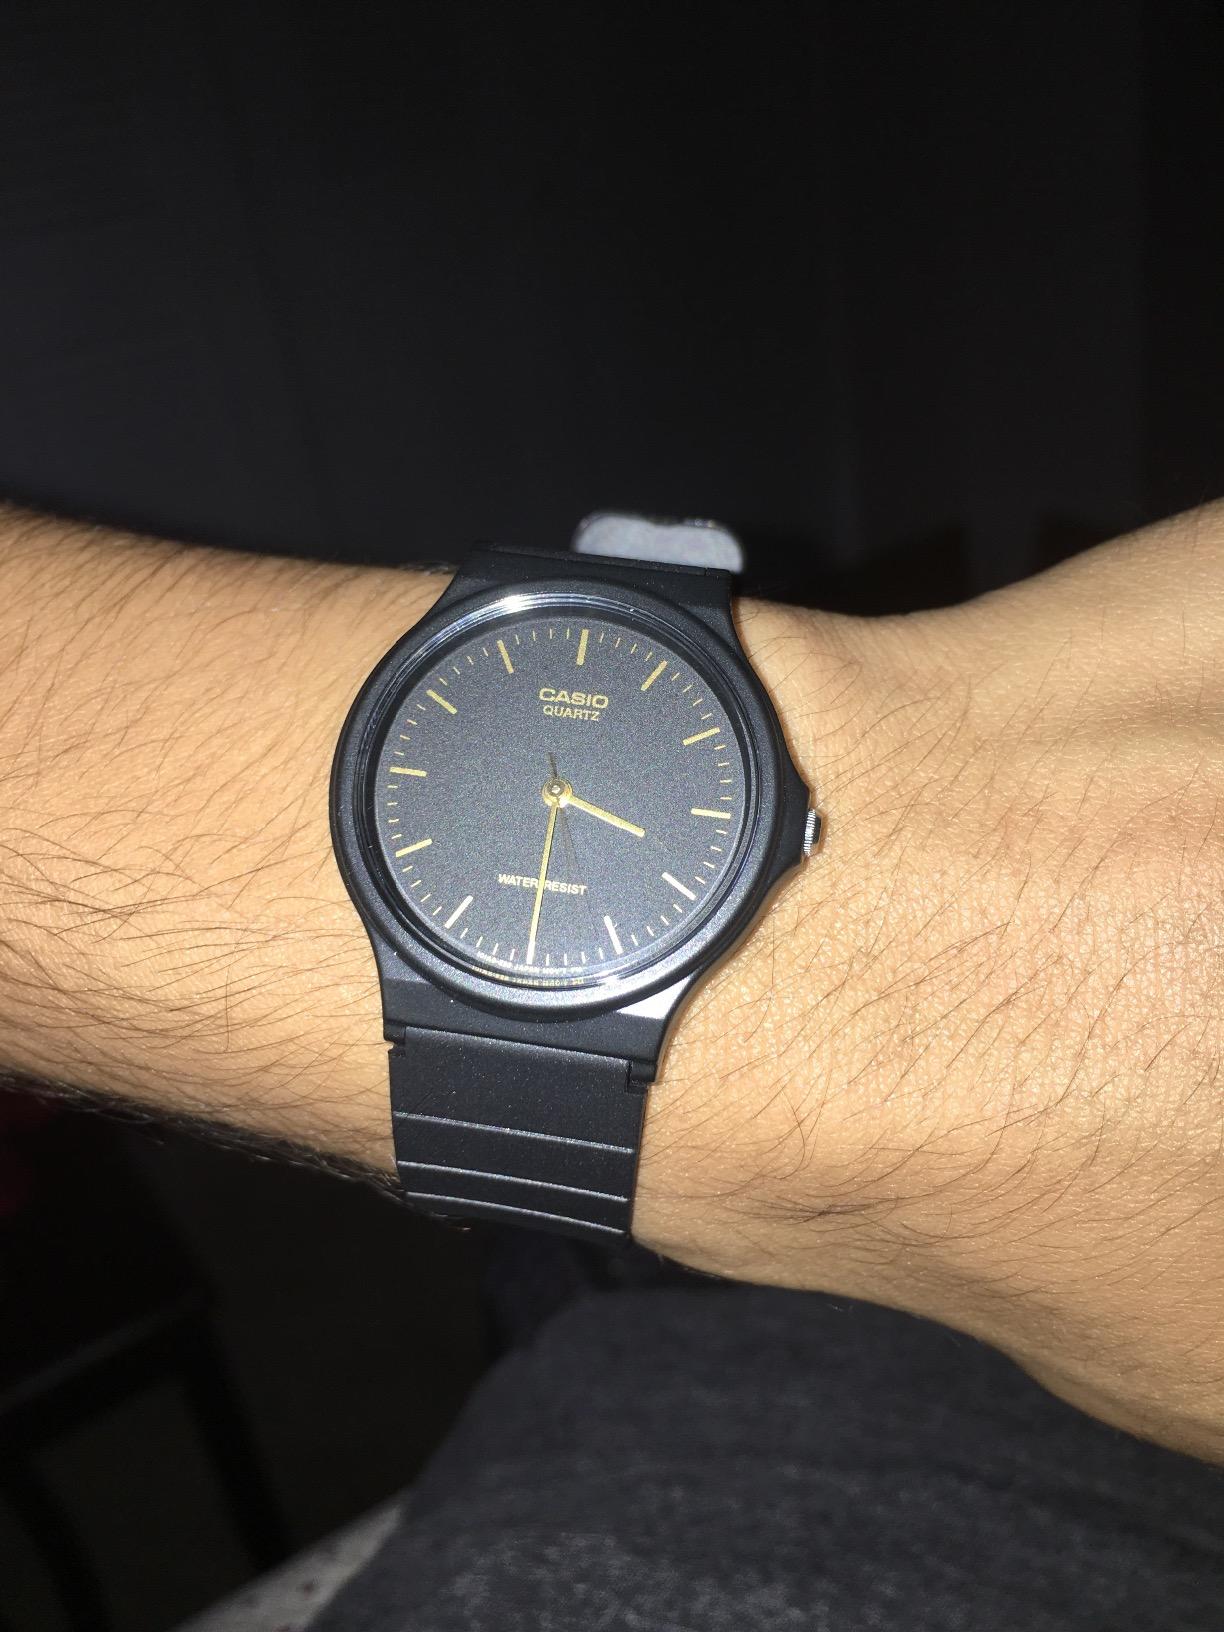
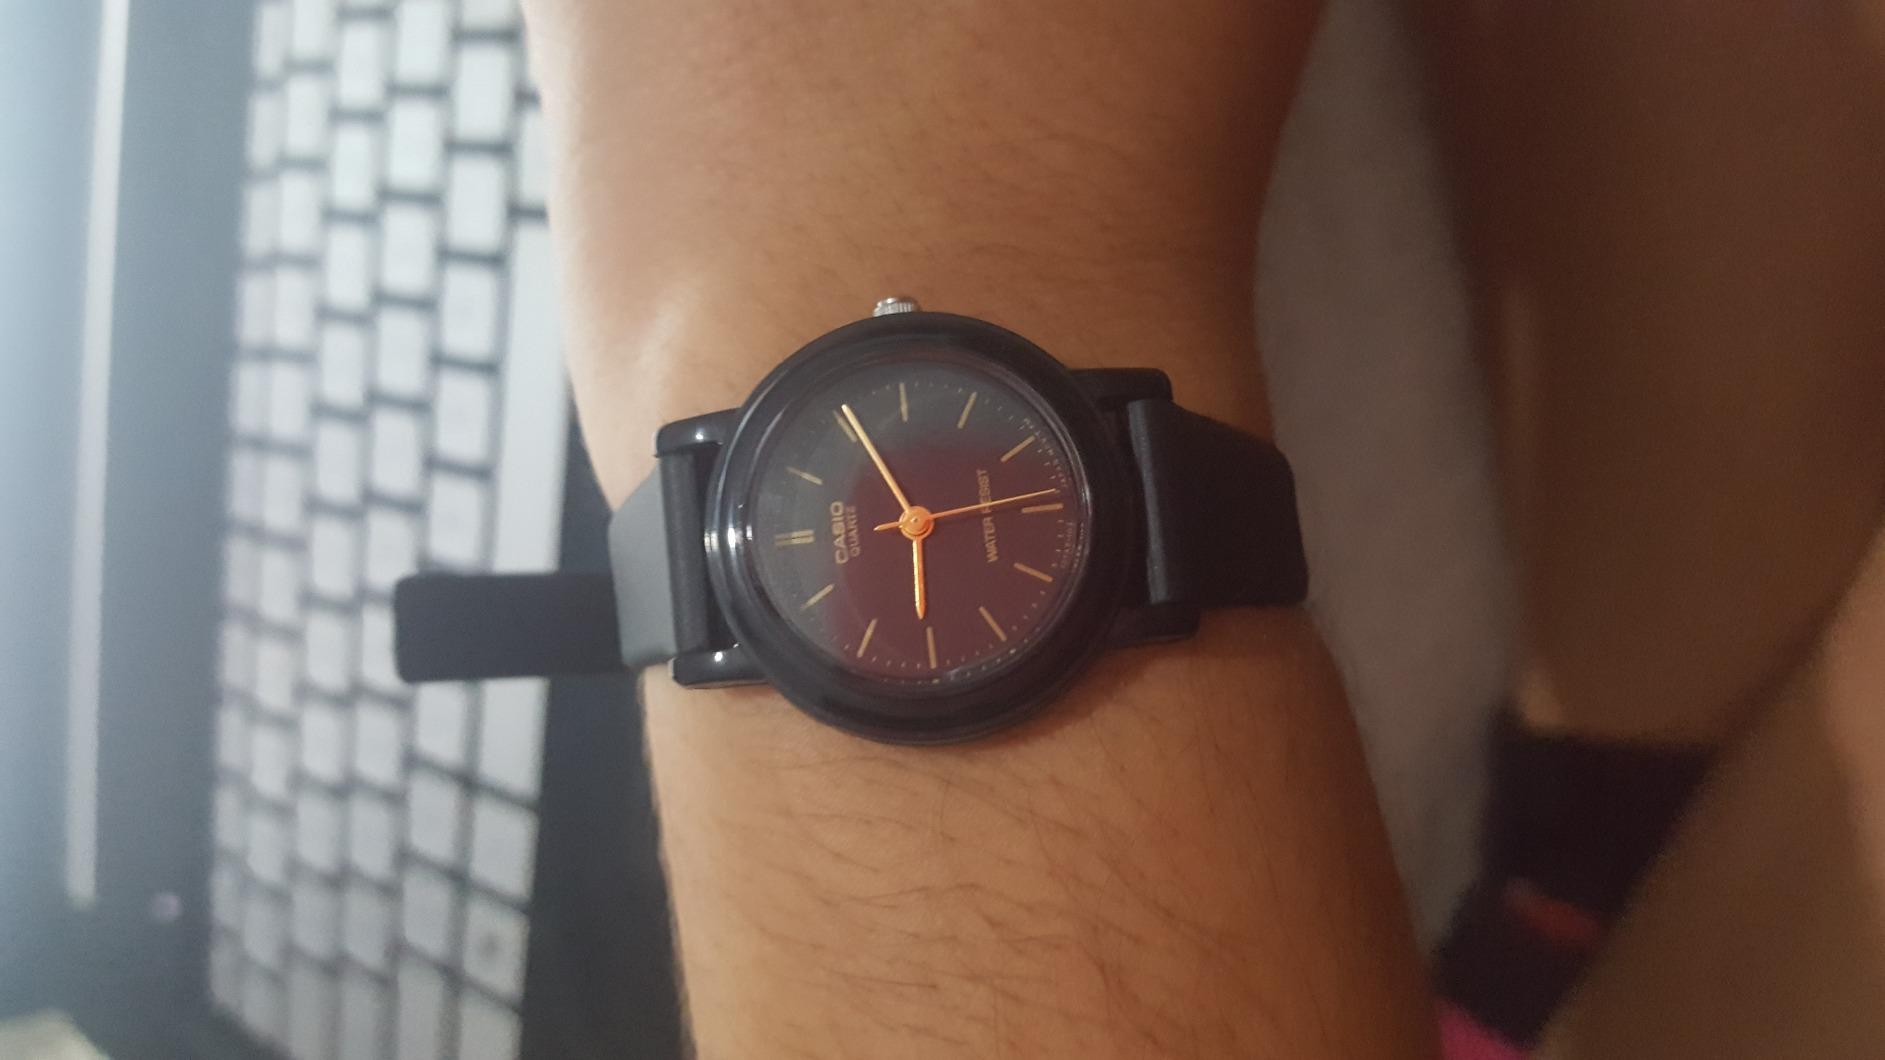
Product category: accessories_watch
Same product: no